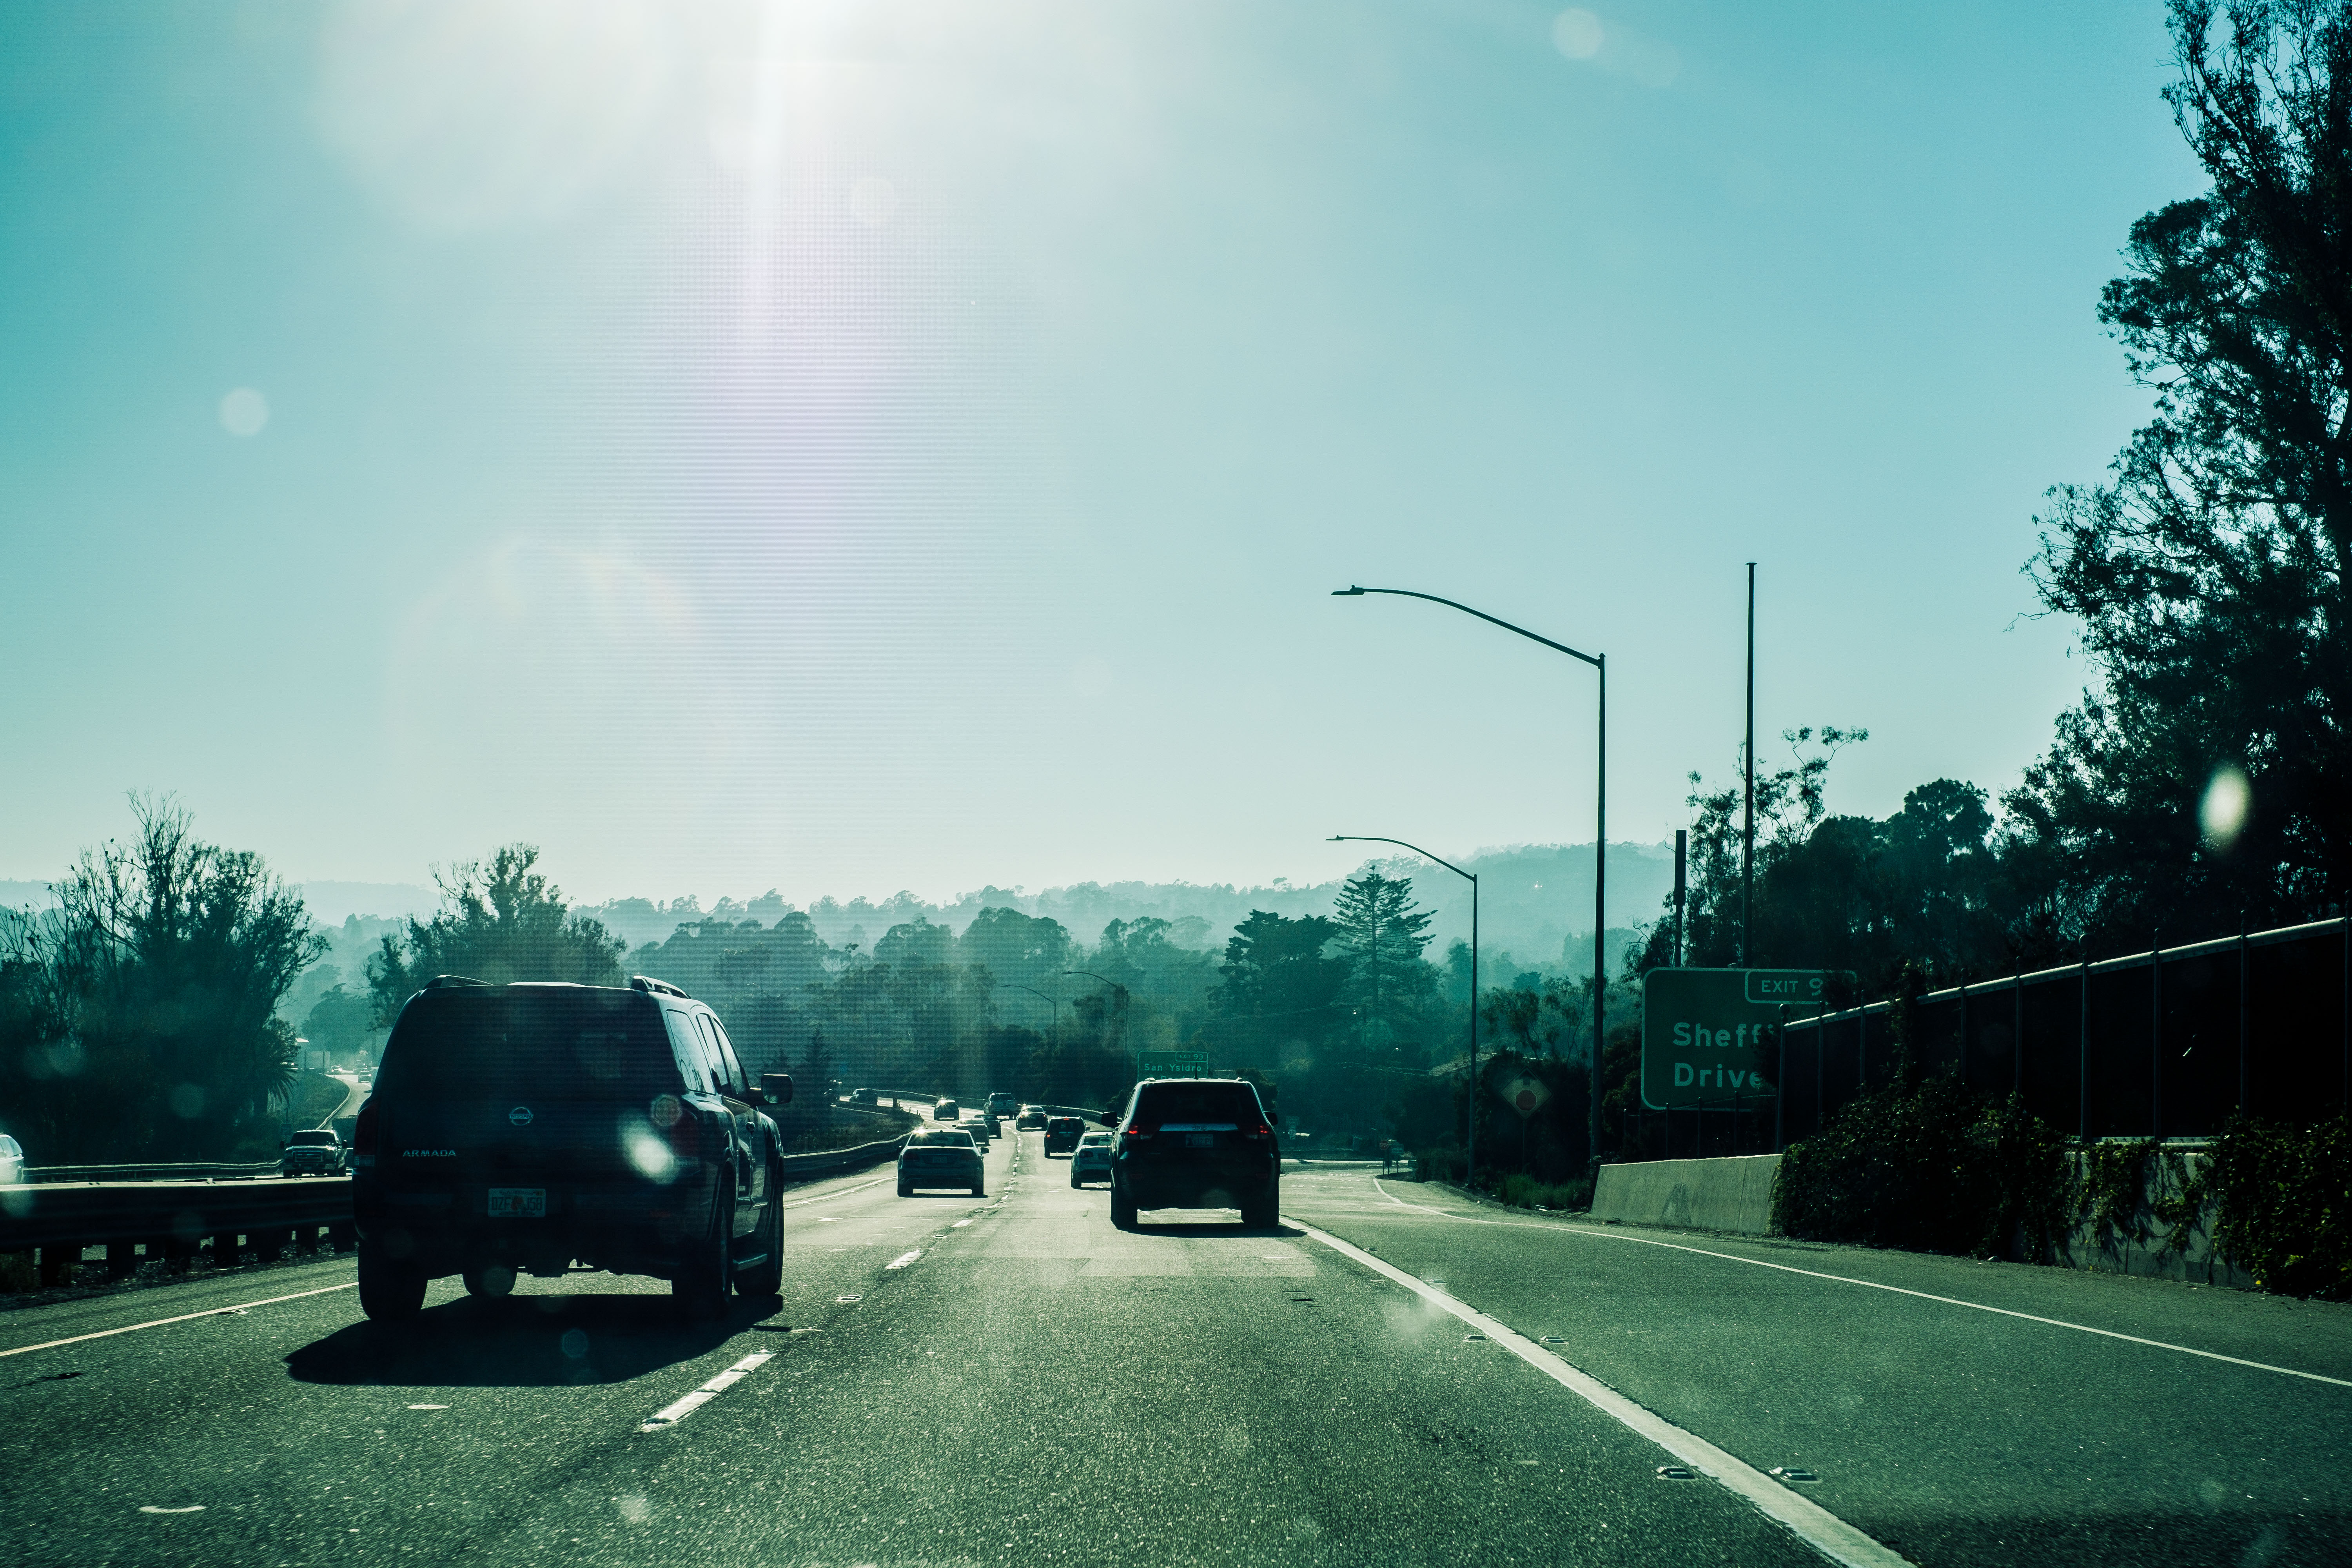
mobile, light, cloud, sky, road, car, night, morning, highway, driving, drive, weather, usa, america, roadtrip, darkness, street light, road trip, art, infrastructure, kunst, autos, amerika, fahren, mellow, mobilit t, fahrt, mibility, suural, atmospheric phenomenon, atmosphere of earth